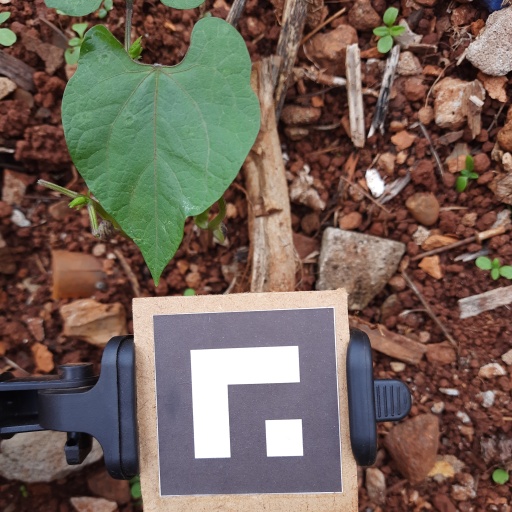
Observations: wavy surface, no eating holes, under shade